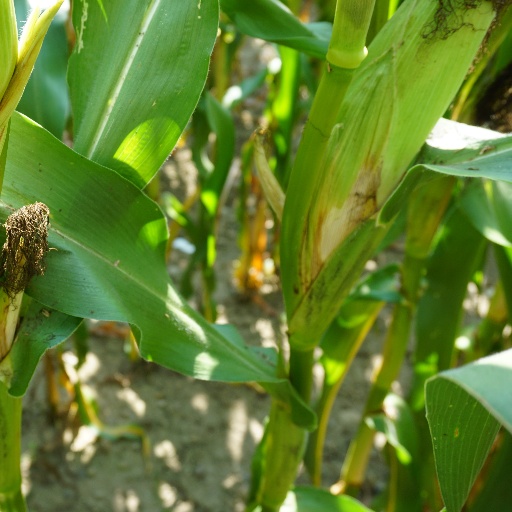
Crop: maize; corn